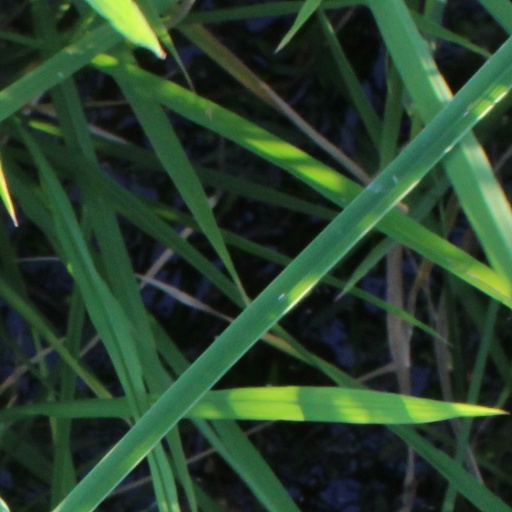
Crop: rice